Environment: real
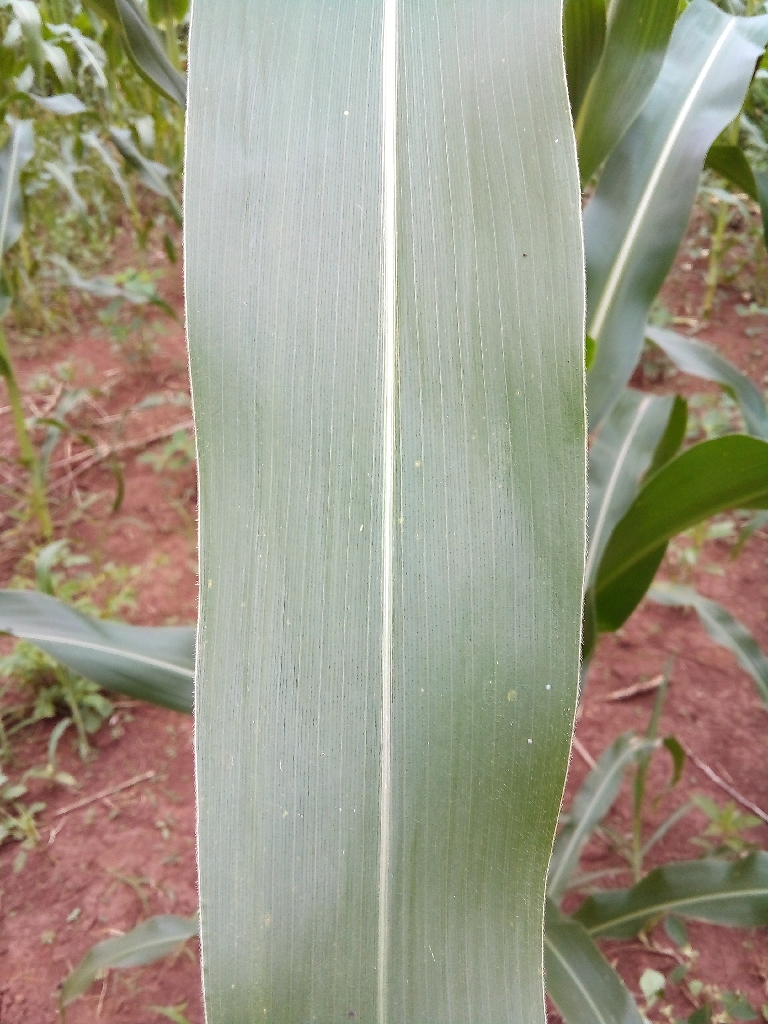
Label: healthy